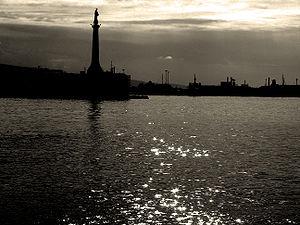
Messine est une ville italienne, chef-lieu de la province de Messine en Sicile.